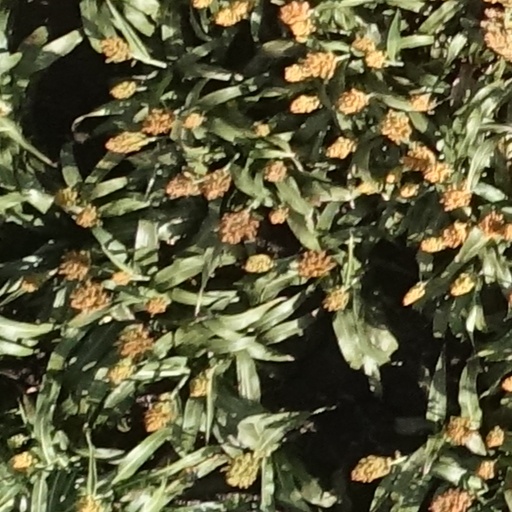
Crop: sorghum